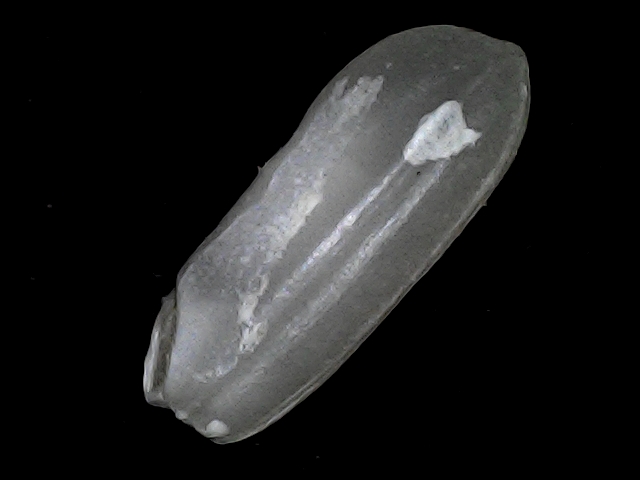
Rice variety: BRRI74